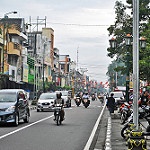
Scene: Outdoor